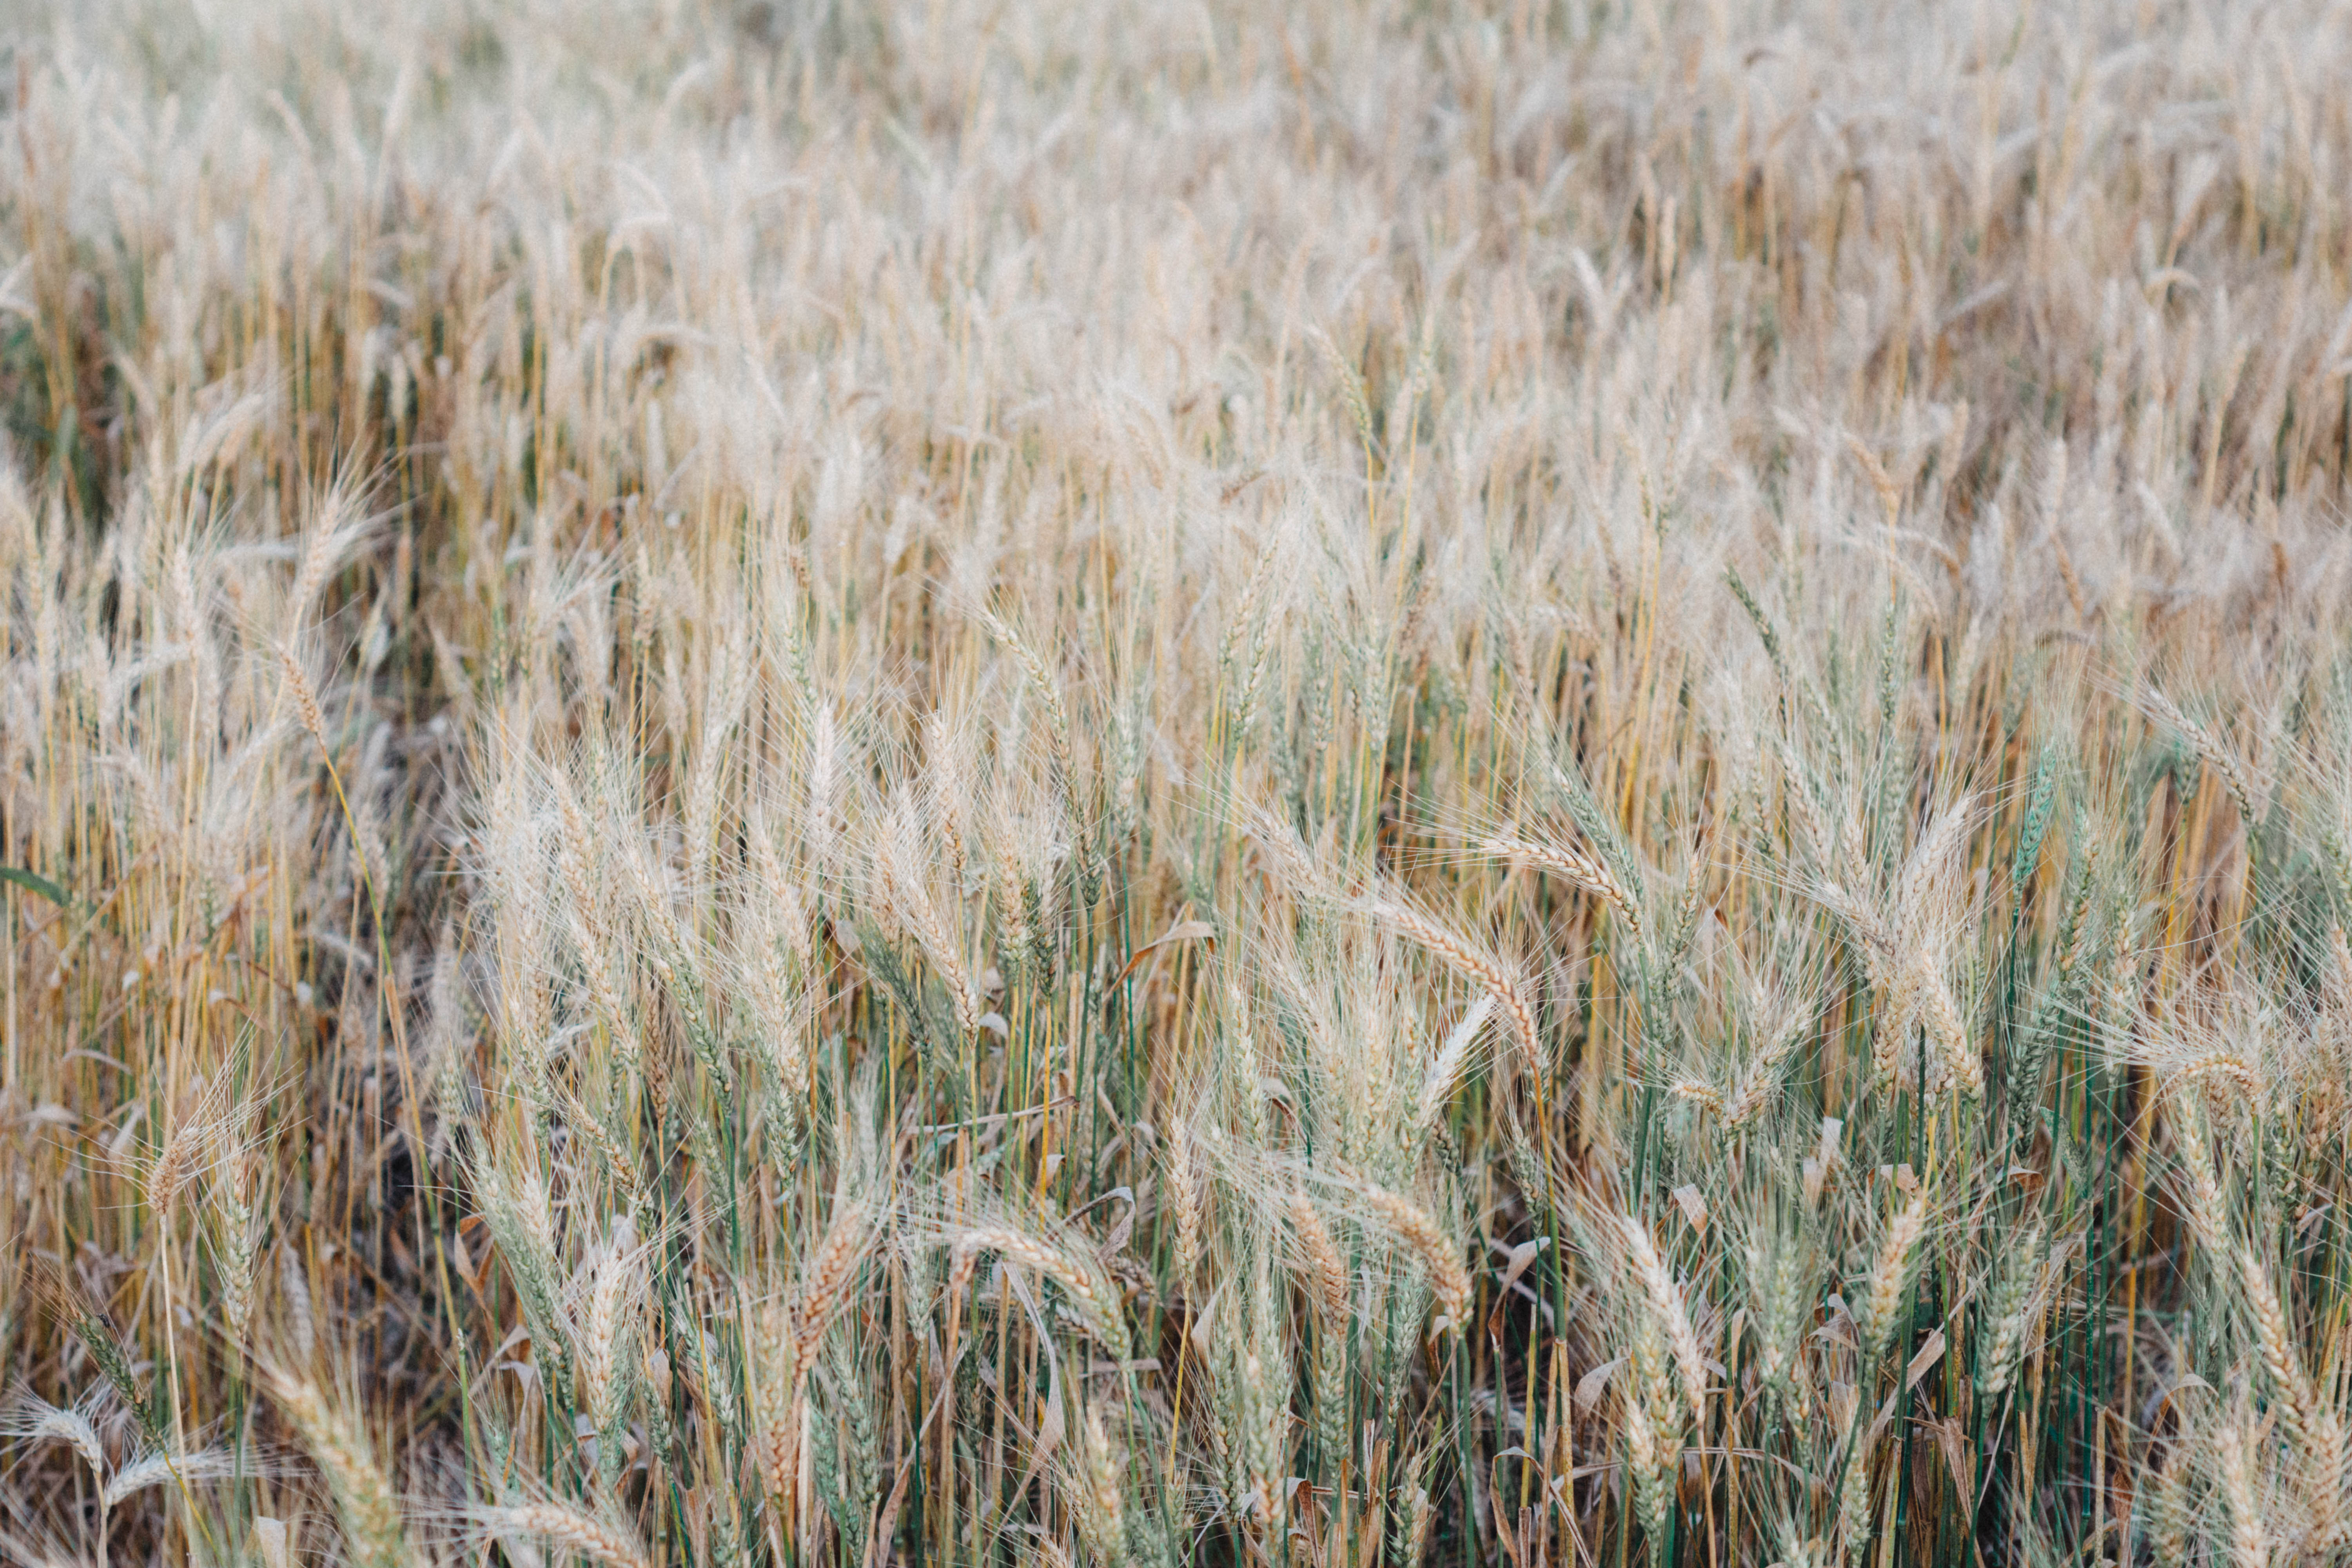
rural, countryside, farm, farming, interior, cereal, sunset, agriculture, plant, harvesting, barley, grass, field, einkorn wheat, rye, grain, food grain, crop, emmer, triticale, hordeum, Khorasan wheat, dinkel wheat, grass family, malt, wheat, durum, phragmites, poales, oat, straw, grassland, prairie, whole grain, cereal germ, flowering plant, cash crop, teff